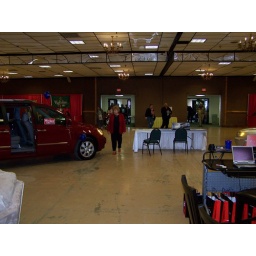
It was like the running of the bulls up in there...